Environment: real
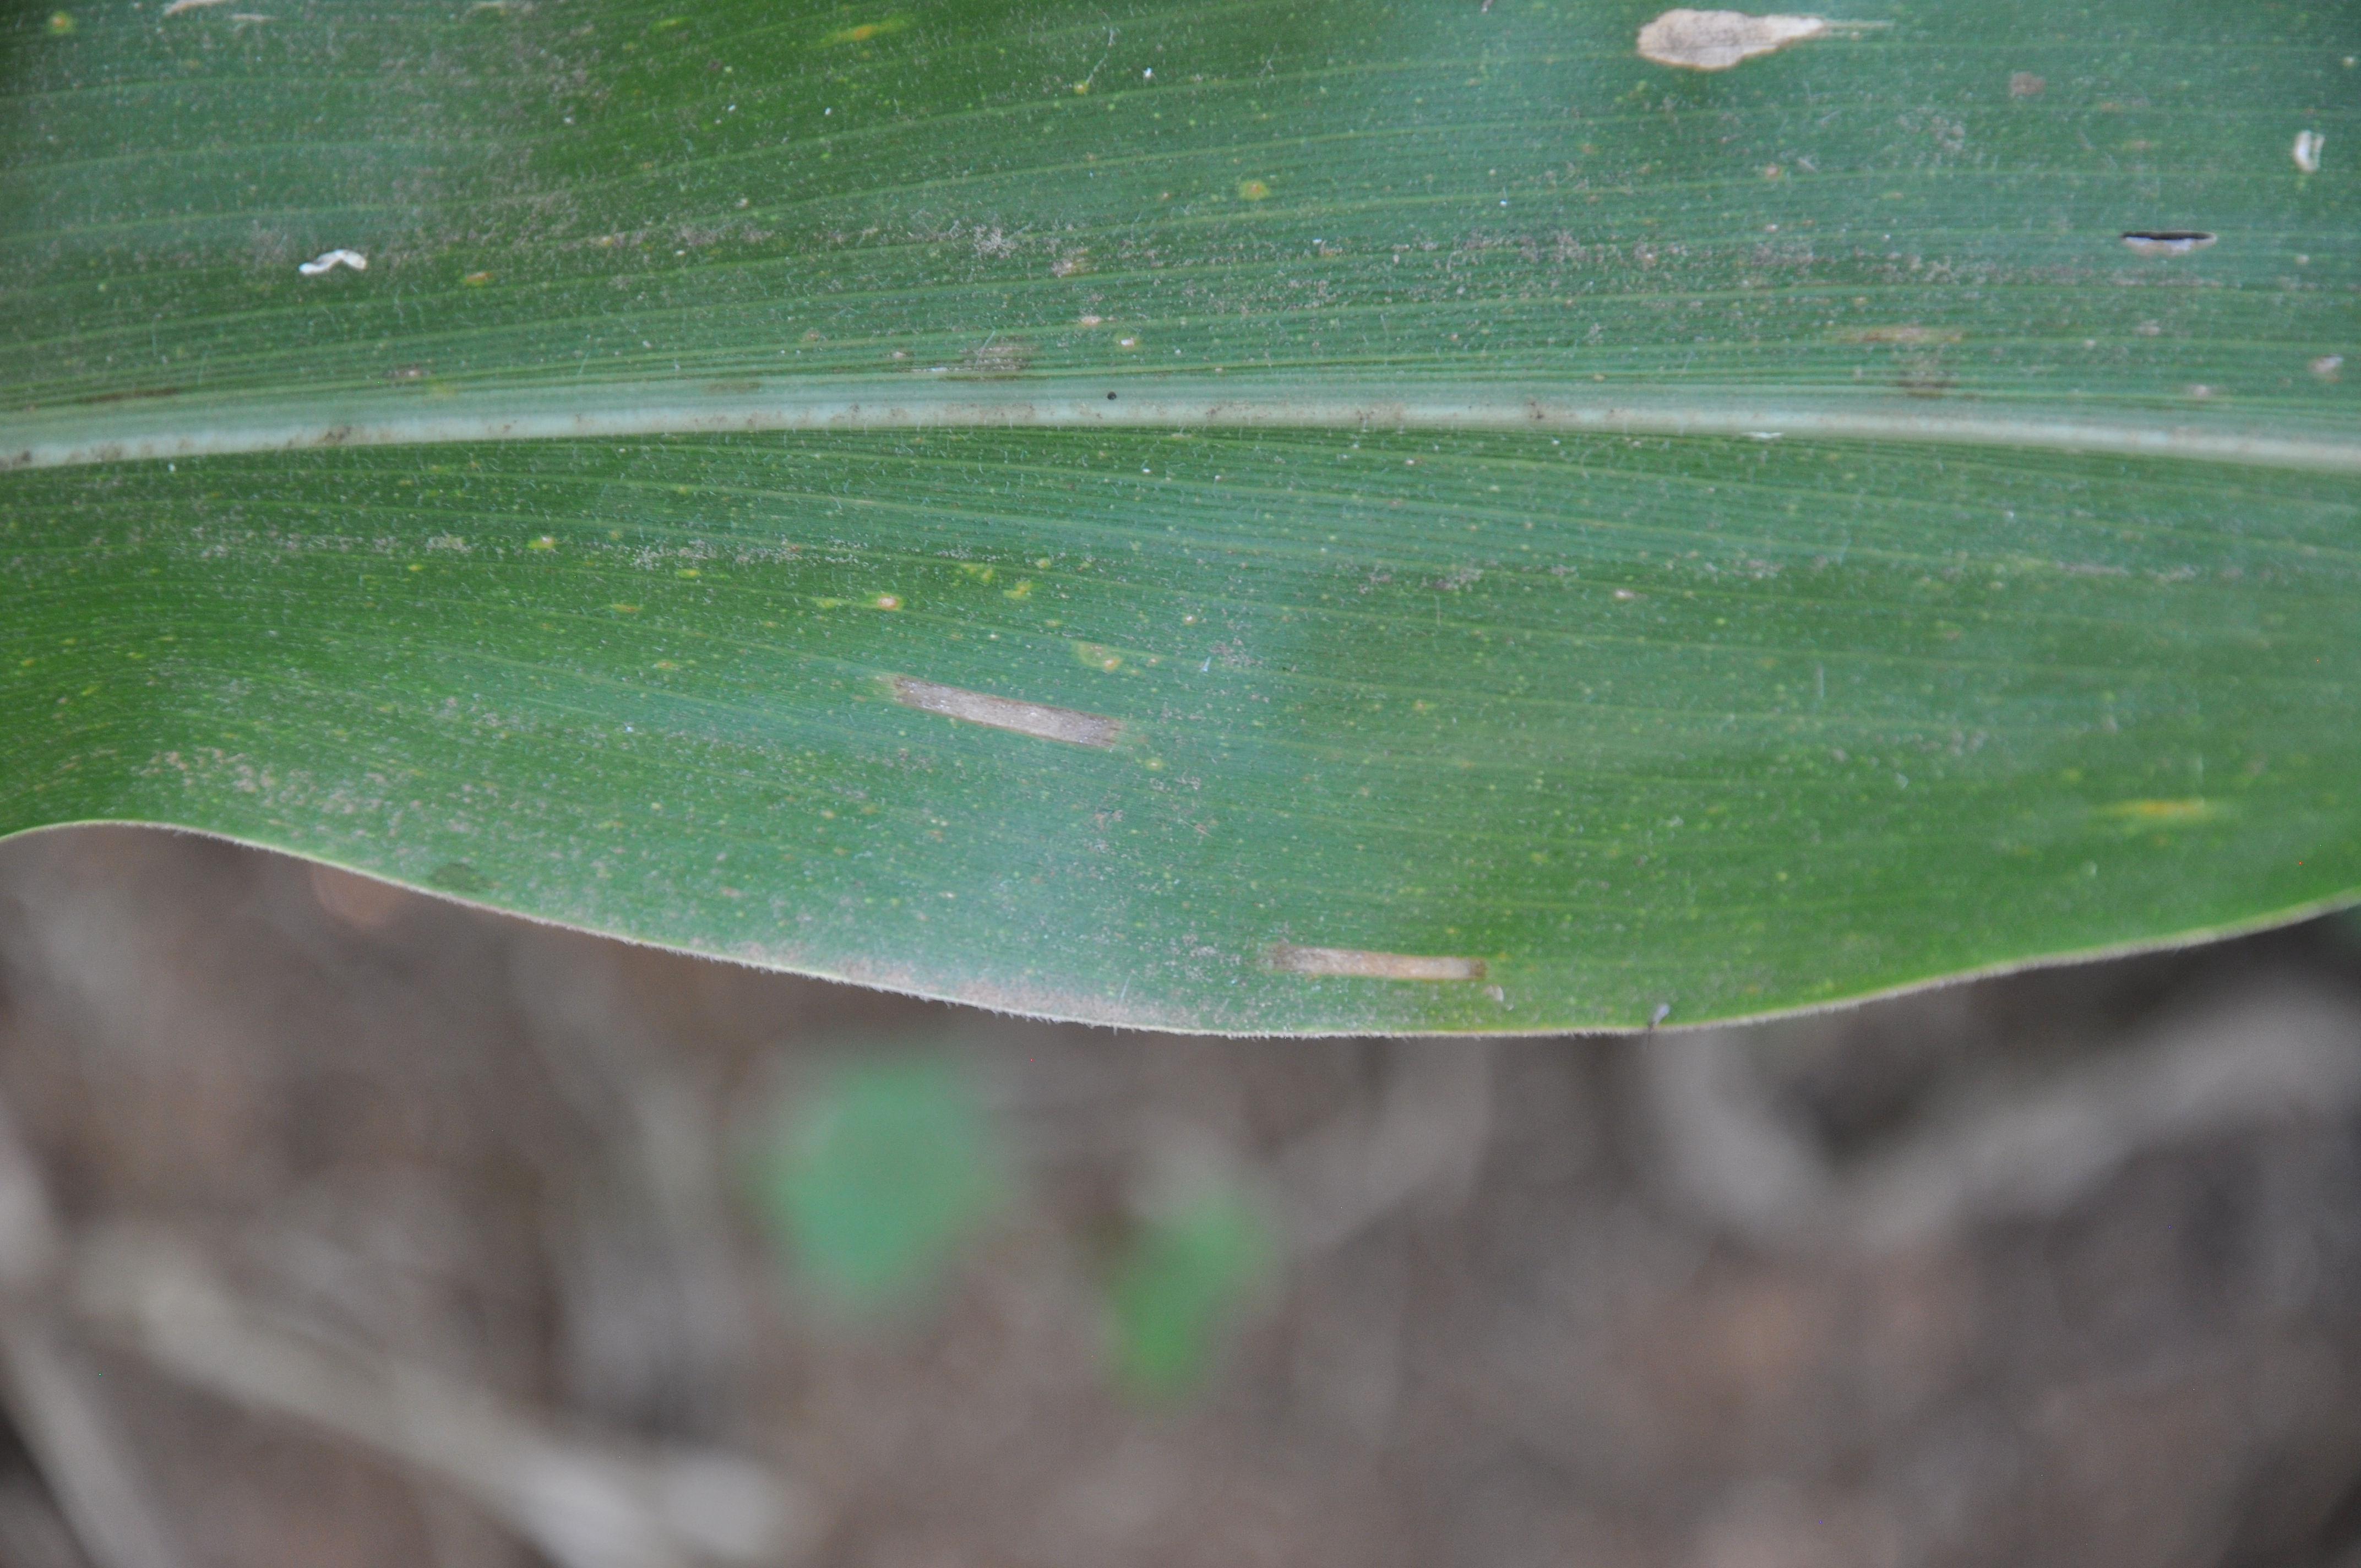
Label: gray_leaf_spot